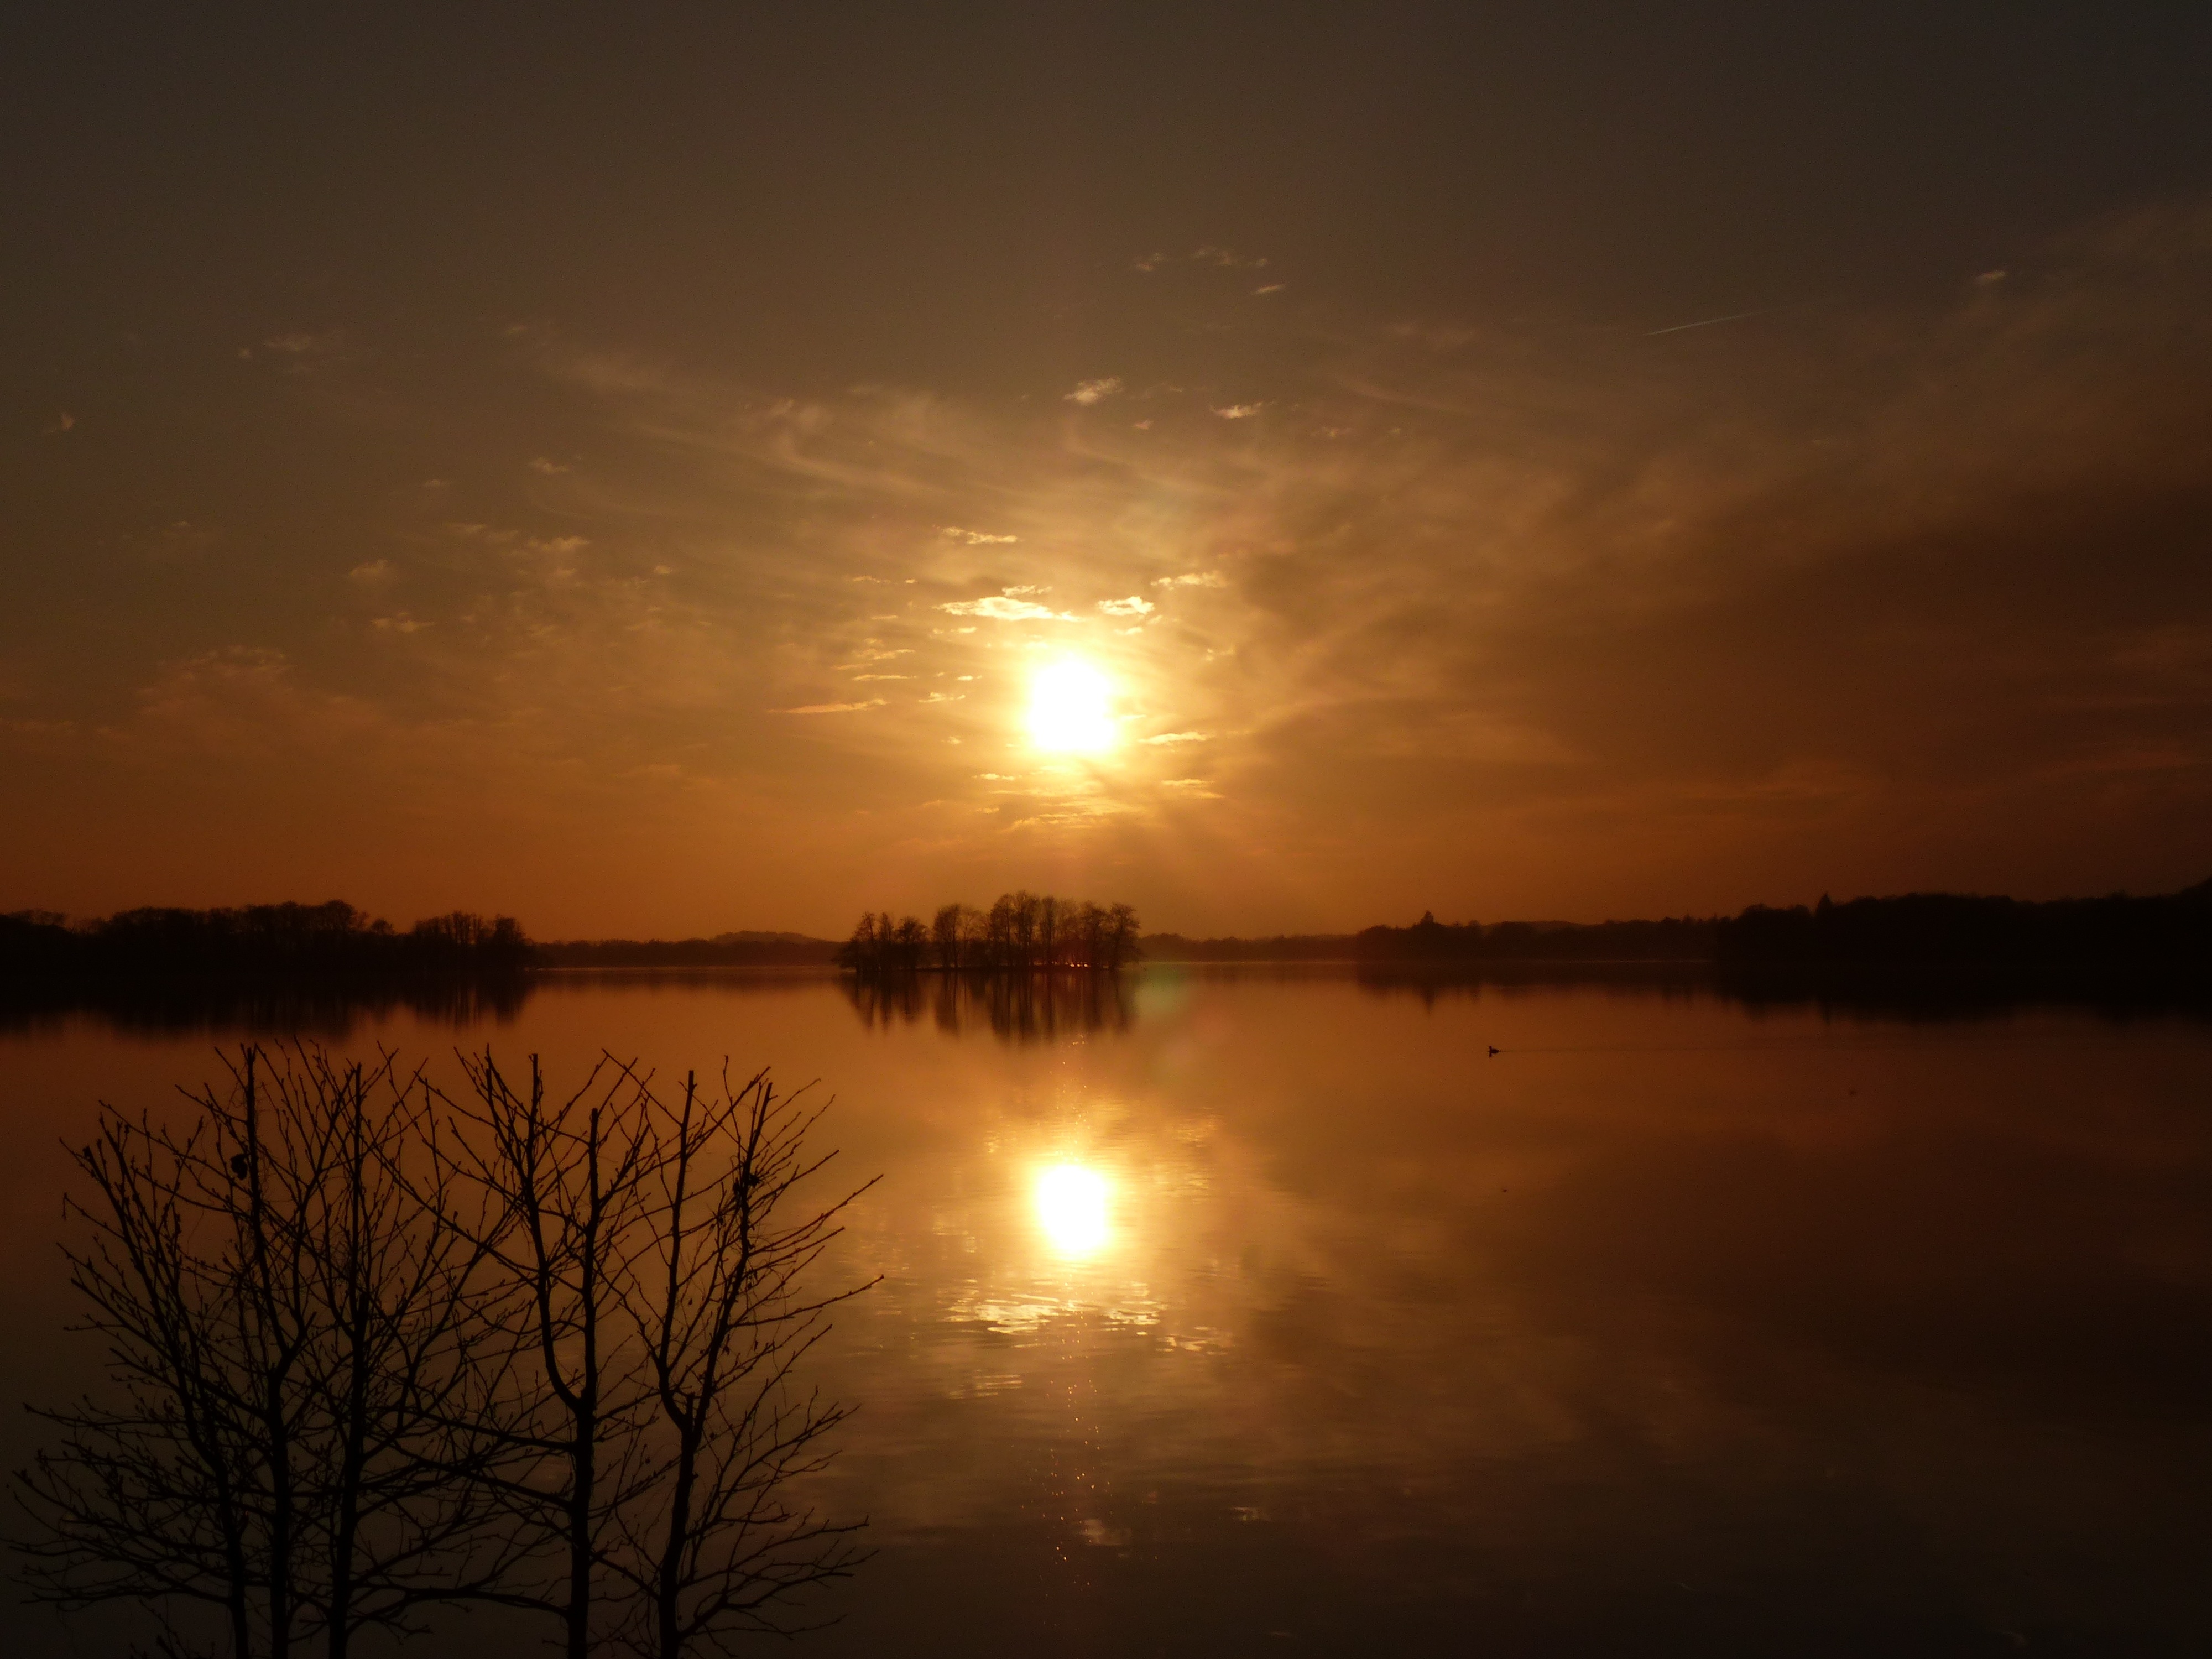
nature, horizon, cloud, sun, sunrise, sunset, sunlight, morning, lake, dawn, atmosphere, dusk, evening, reflection, abendstimmung, afterglow, astronomical object, atmospheric phenomenon, red sky at morning